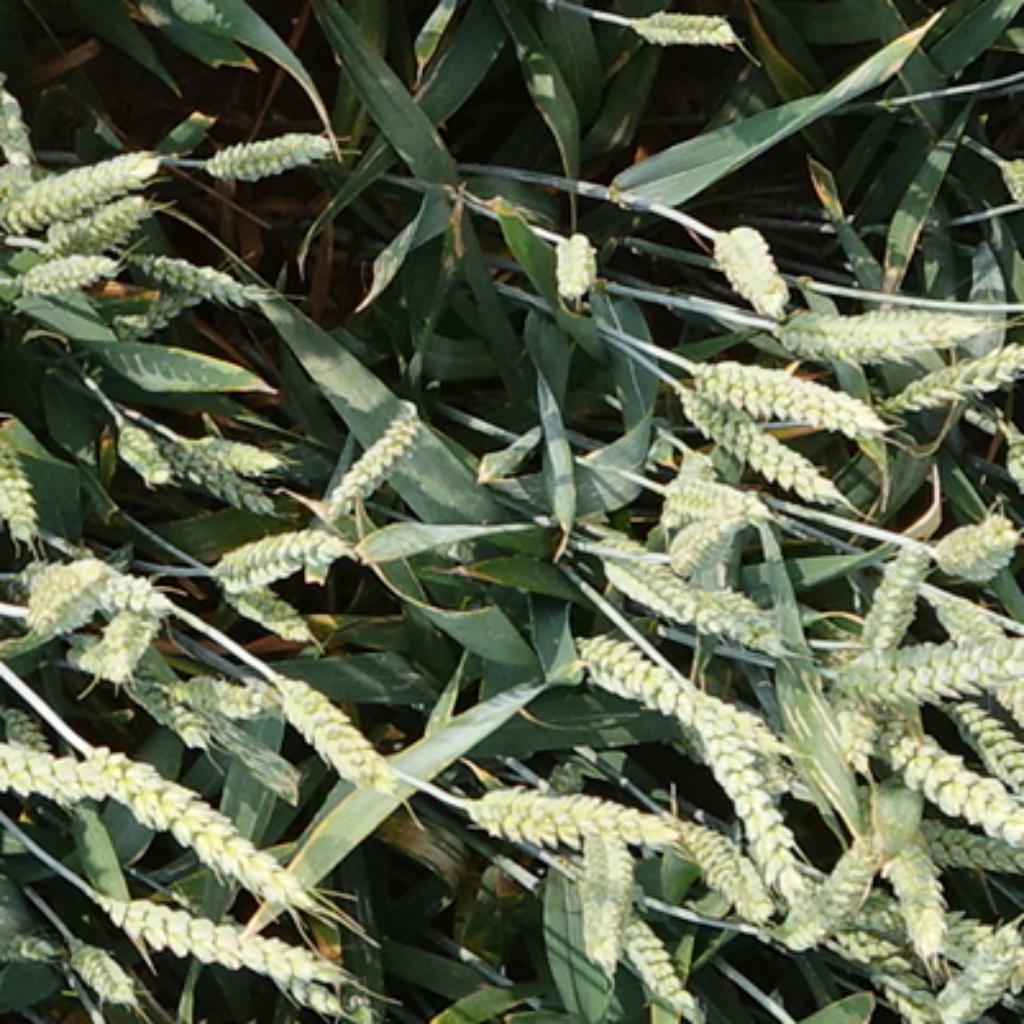
Country: France
Location: VSC
Wheat development stage: Filling - Ripening